Catherine Ashton

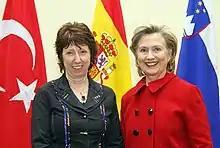
Ashton with U.S. Secretary of State Hillary Clinton

On 19 November 2009, Ashton was appointed the EU's first High Representative of the Union for Foreign Affairs and Security policy. Her appointment was agreed at a summit by 27 European Union leaders in Brussels. Having initially pushed for former British Prime Minister Tony Blair to become President of the European Council, Gordon Brown eventually relented on the condition that the post of High Representative be awarded to a Briton.